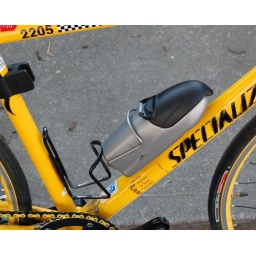
Here's a wee case that fits in a water bottle cage. For stowing stuff.